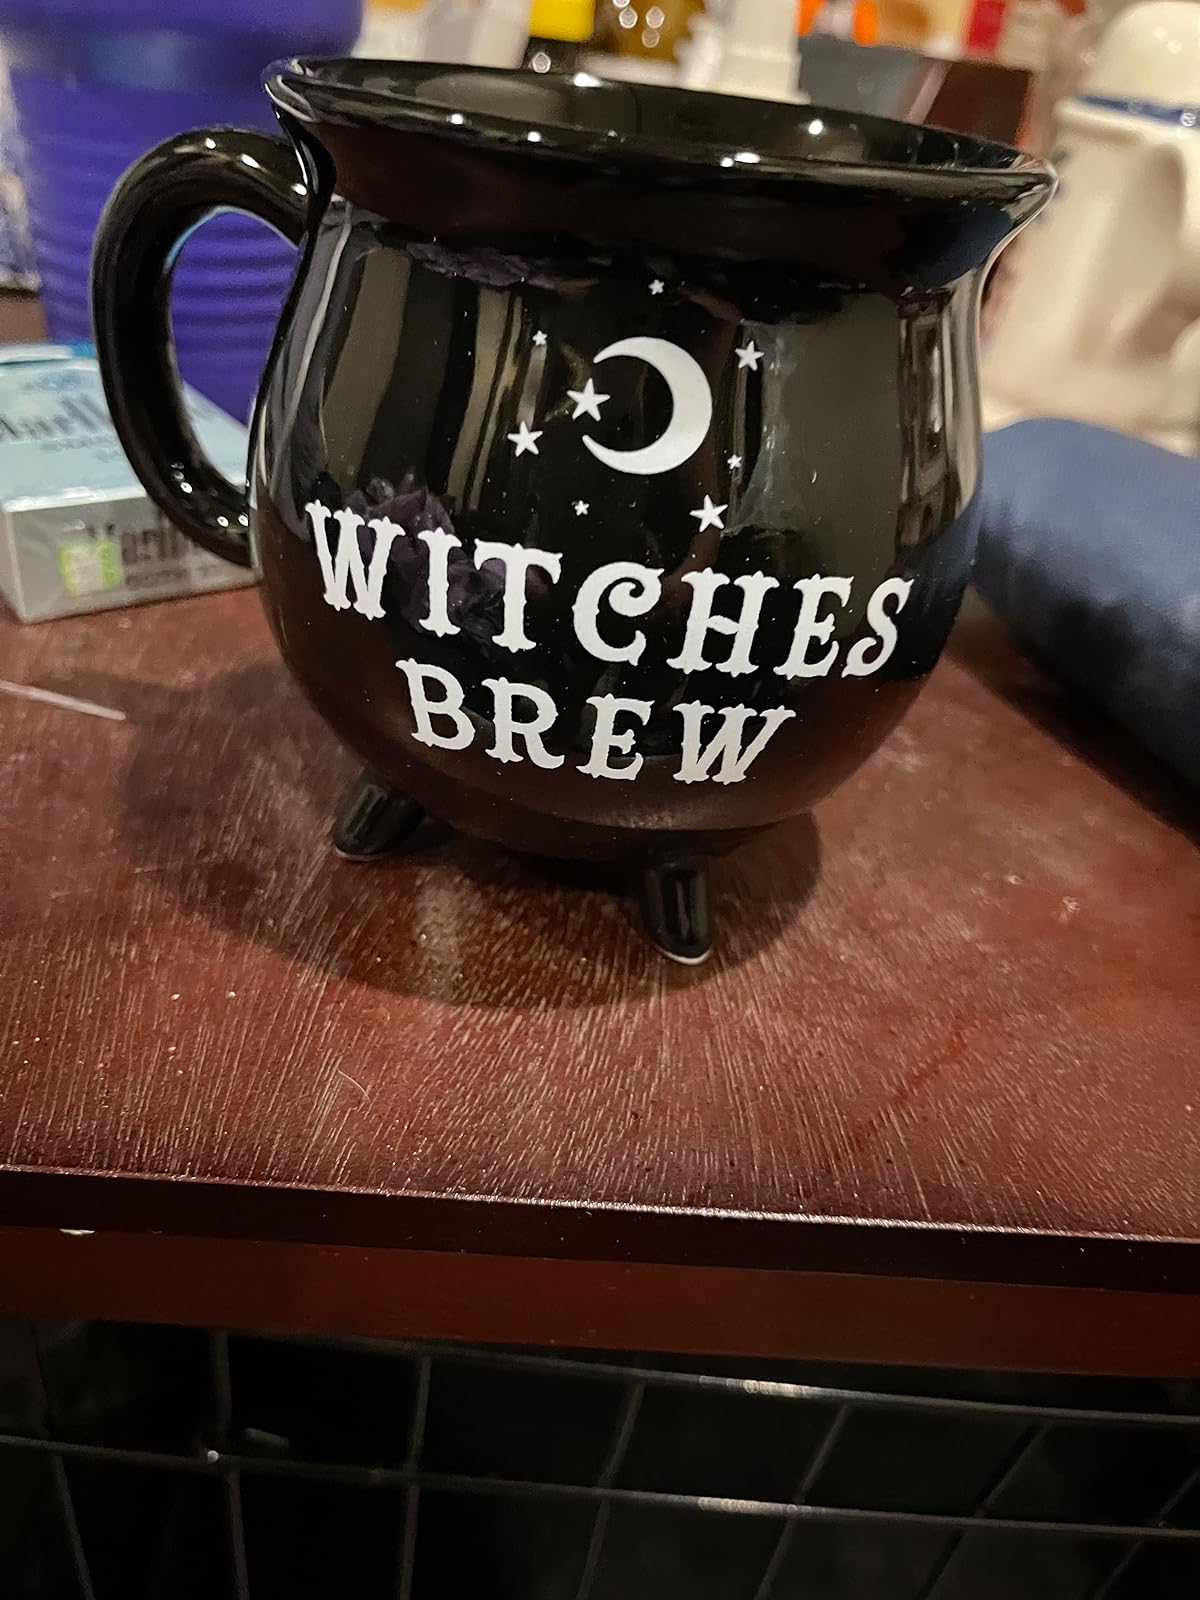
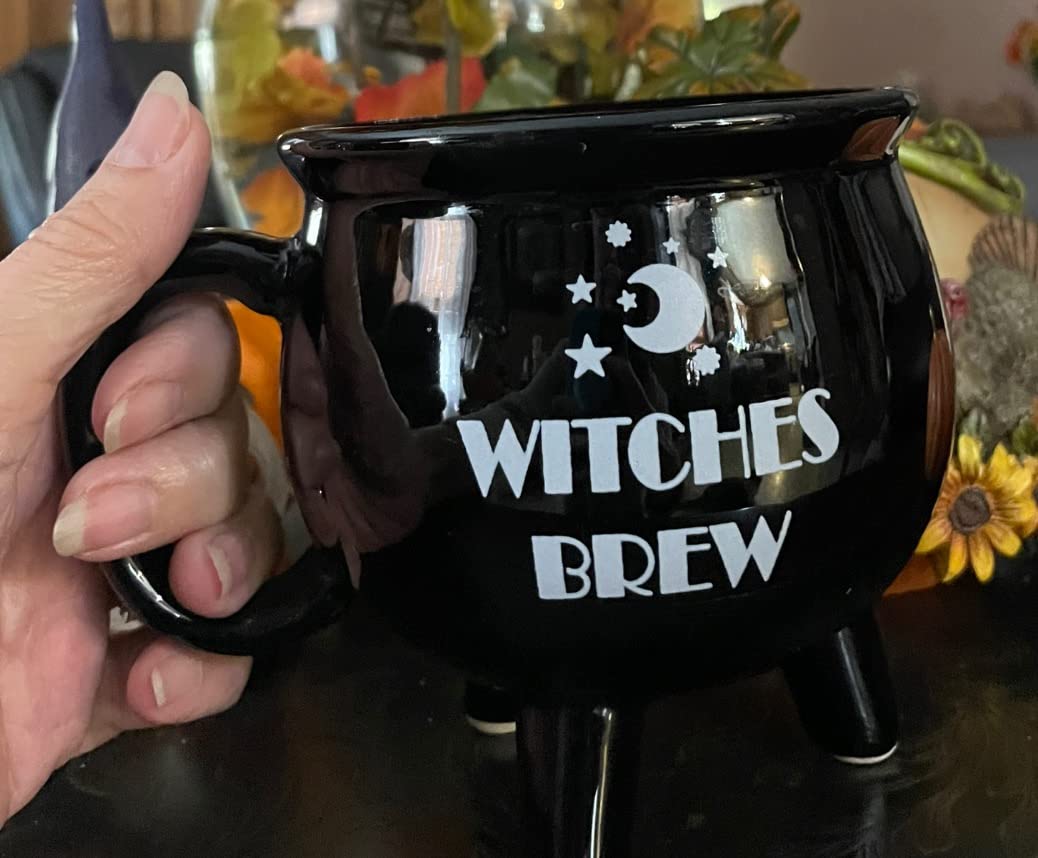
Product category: items_mug
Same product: yes